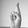
ASL letter: R